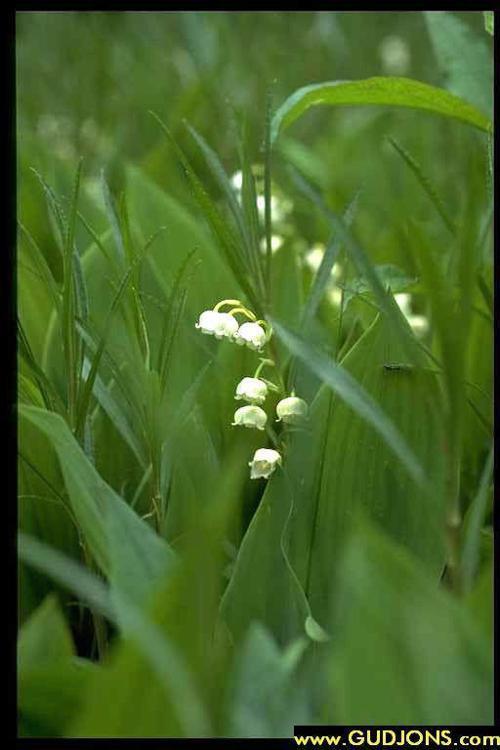
Flower: Lilyvalley